Antoine-Guillaume Rampon

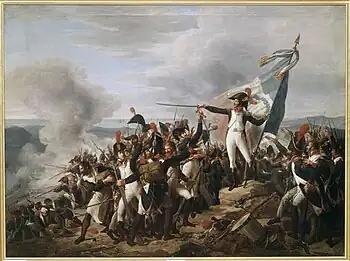
Rampon Defending Monte-Legino

In November 1795, Rampon was named commander of what soon became the 32nd Demi-Brigade. During the Montenotte Campaign he gained fame by his gallant defense of Monte Negino (or Legino) on 11 April 1796, where his soldiers repelled the attacks of a superior Austrian force. He rallied his men by making them swear an oath to "conquer or die". The next day, he led his demi-brigade at the Battle of Montenotte, and later in the week he fought at the Second Battle of Dego. For his actions, General Bonaparte appointed him a brevet general of brigade.